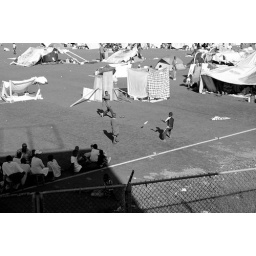
Boys playing football with a plastic bottle in the stadium